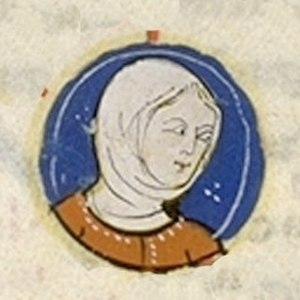
Adela of Normandy
Adèle de Normandie ou d'Angleterre, princesse anglaise, fut régente de la principauté de Blois-Chartres, et mère du roi Étienne d'Angleterre.